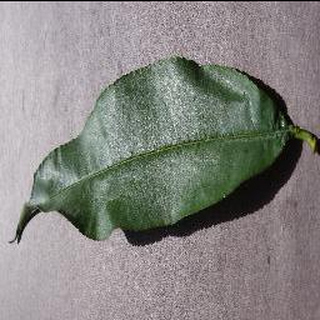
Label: healthy_peach